The Turner Diaries

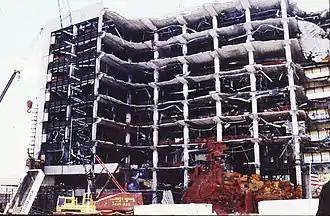
Photograph of the aftermath of the Oklahoma City bombing

"The Turner Diaries" was written by William Luther Pierce. Pierce was both founder and leader of the National Alliance organization, which the Anti-Defamation League called in 2000 "the single most dangerous organized hate group in the United States today" (largely as a result of Pierce's authorship of "The Turner Diaries"). Pierce himself was said by the Southern Poverty Law Center to have been "America’s most important neo-Nazi" as well as "the movement’s fiercest antisemitic ideologue". Pierce was a physicist who received his doctorate from the University of Colorado, and a former professor at Oregon State University.